Love at First Sight (1985 film)

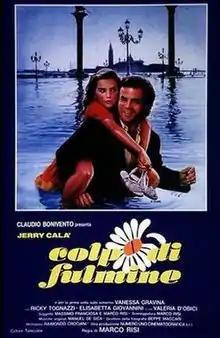

Love at First Sight is a 1985 Italian comedy film directed by Marco Risi.